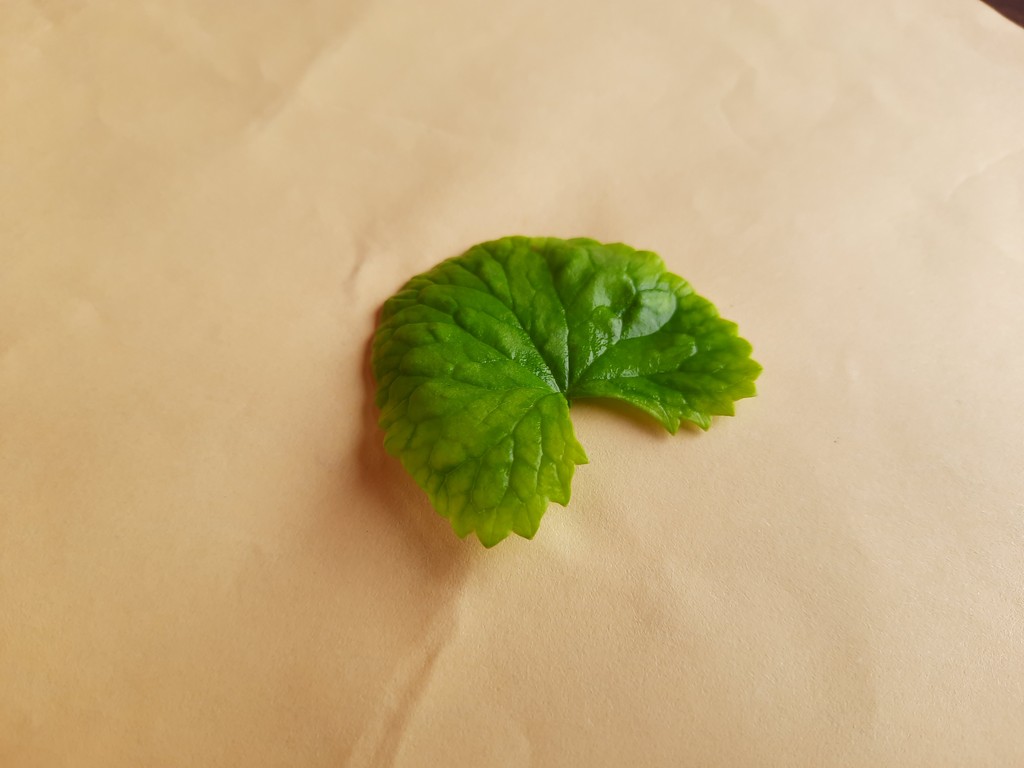
Label: Healthy